Danger Ahead (1921 film)

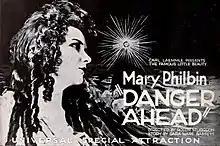
Advertisement

Danger Ahead is a lost 1921 American silent romantic drama film directed by Rollin S. Sturgeon and starring Mary Philbin, still a teenager. It was based on a story "The Harbour Road" by Sara Ware Bassett. Universal Film Manufacturing Company produced and distributed the picture.